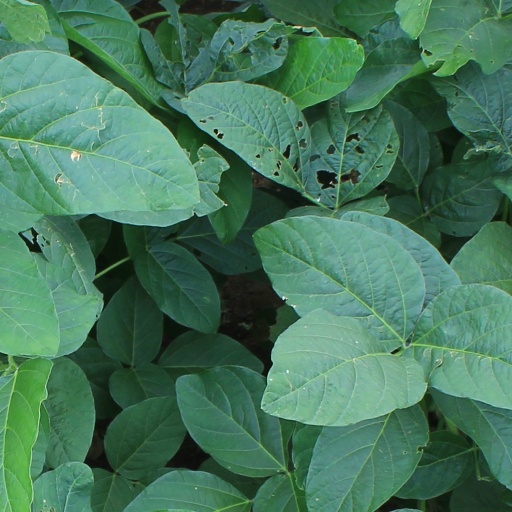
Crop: soybean